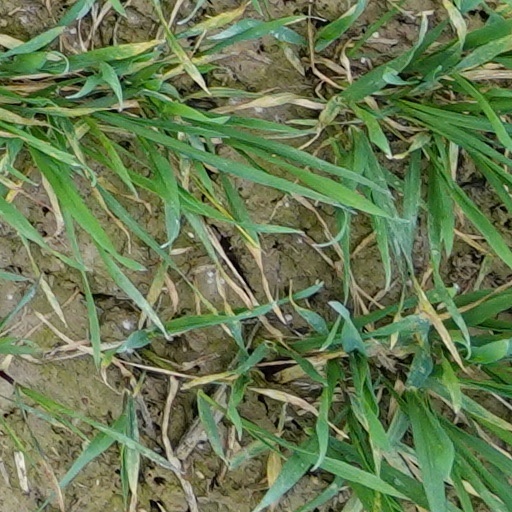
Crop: wheat